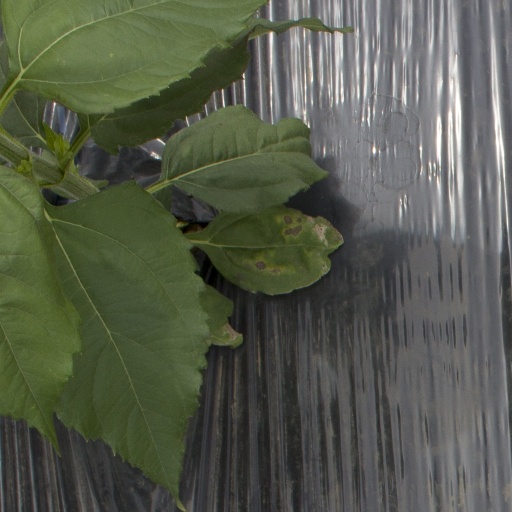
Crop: Jerusalem artichoke